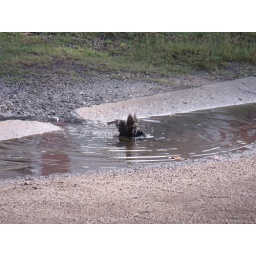
drops of water thrown by the bathing bird